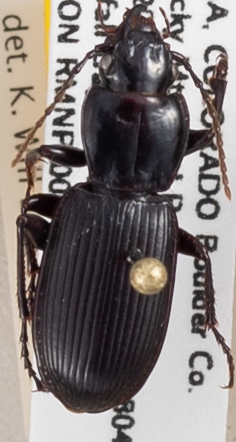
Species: Pterostichus protractus
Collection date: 2019-08-06
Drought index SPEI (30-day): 0.016
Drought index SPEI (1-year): -0.188
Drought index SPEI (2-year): -0.696